Oregano

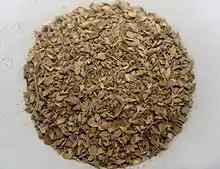
Dried oregano leaves

Oregano is a culinary herb, used for the flavour of its leaves, which can be more intense when dried than fresh. It has an earthy, warm, and slightly bitter taste, which can vary in intensity. Good-quality oregano may be strong enough to almost numb the tongue, but cultivars adapted to colder climates may have a lesser flavour. Factors such as climate, season, and soil composition may affect the aromatic oils present, and this effect may be greater than the differences between the various species of plants. Among the chemical compounds contributing to the flavour are carvacrol, thymol, limonene, pinene, ocimene, and caryophyllene.